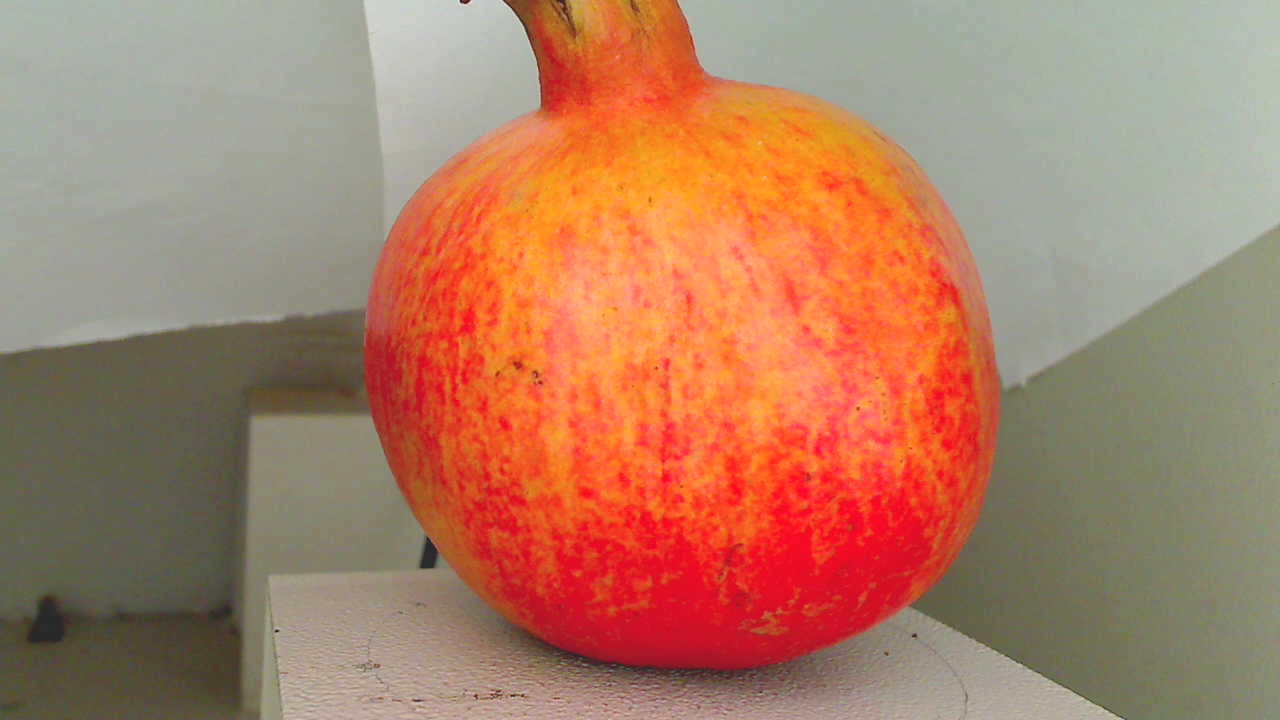
Grade: grade-1
Quality: quality-2